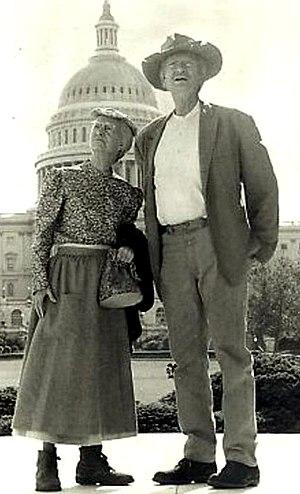
The Beverly Hillbillies est une série télévisée américaine en 274 épisodes de 25 minutes créée par Paul Henning et diffusée entre le 26 septembre 1962 et le 23 mars 1971 sur le réseau CBS.